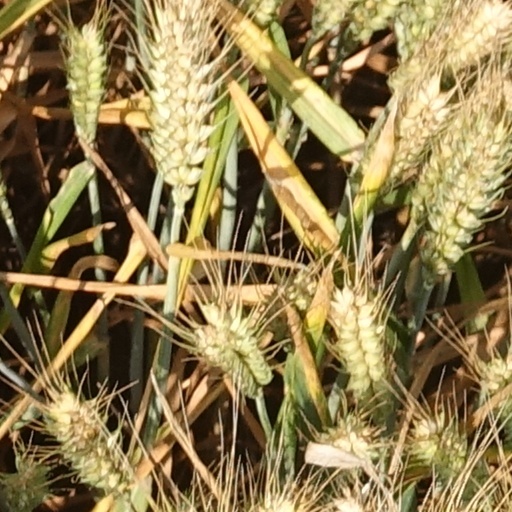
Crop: wheat